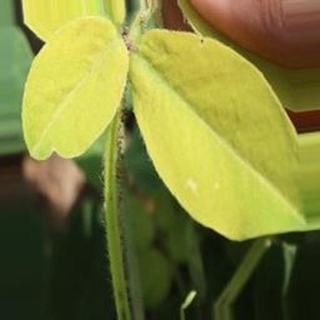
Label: groundnut_nutrition_deficiency